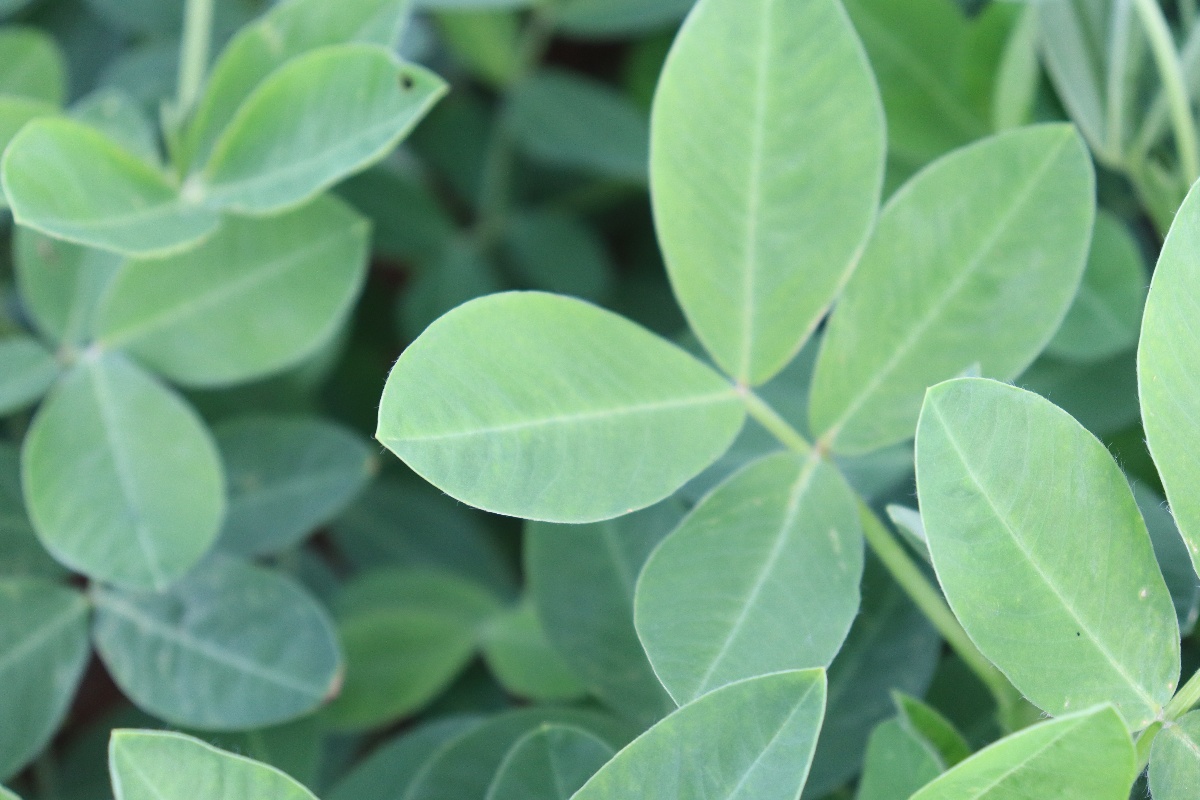
Label: healthy leaf